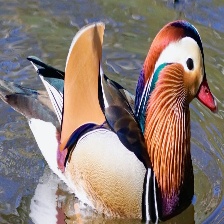
Species: MANDRIN DUCK
Scientific name: AIX GALERICULATA
ImageNet parent category: drake